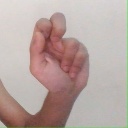
अक्षर: ढ